Theys Eluay

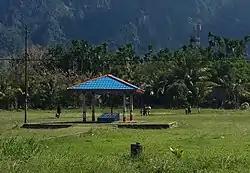
The tomb of Theys Eluay in Jayapura

On 26 September 2001 Theys Eluay approached officially the consultation of leaders (including the army and police chiefs) of Papua Province to ask for the reasons for the killing of Willem Onde, a Papuan community leader, on 14 September in Merauke. Willem Onde was, apparently, killed by the army or by Kopassus. On 10 November 2001 Heroes Day was celebrated at the headquarters of Kopassus. The people who were invited had some link with the integration of Irian into Indonesia in 1963. According to people present at the party, the commander of the Kopassus got his microphone and said loudly goodbye to Theys when he left at around 10 o'clock in the night. "Goodbye to the Great Leader of the Papuans. Have a safe journey home!"